Jonny O'Mara

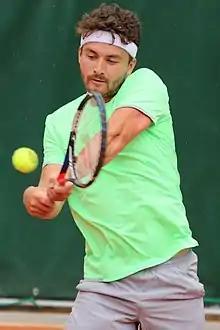
O'Mara at the 2019 French Open

Jonny O'Mara (born 2 March 1995) is a British tennis player. He has a career high ATP doubles ranking of 44 achieved on 20 May 2019. He also has a career high ATP singles ranking of World No. 489 achieved on 10 April 2017.